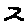
Label: 2